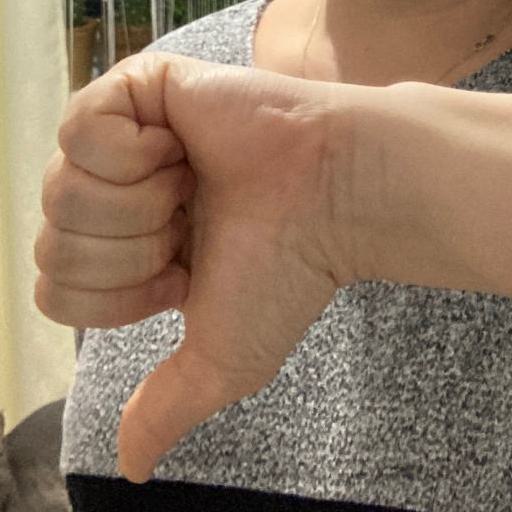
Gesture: dislike